Describe the emotion expressed in this image:  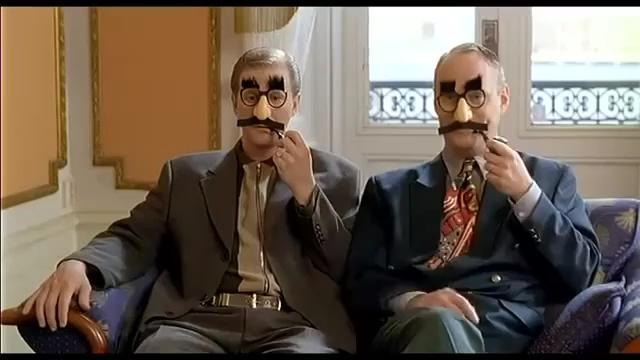
This person displays Pain, valence and arousal with low intensity.